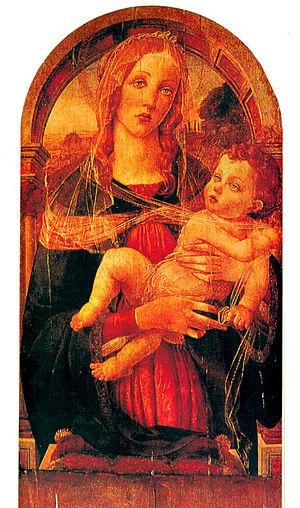
Un faux est une imitation d'une œuvre d'art originale, qui n'est pas présentée comme une copie, ou une œuvre originale dont on essaie d'attribuer la paternité à un artiste qui n'en est pas l'auteur, et qui est généralement plus célèbre.